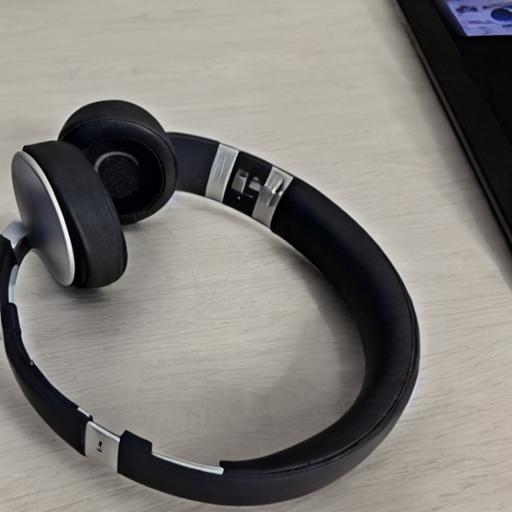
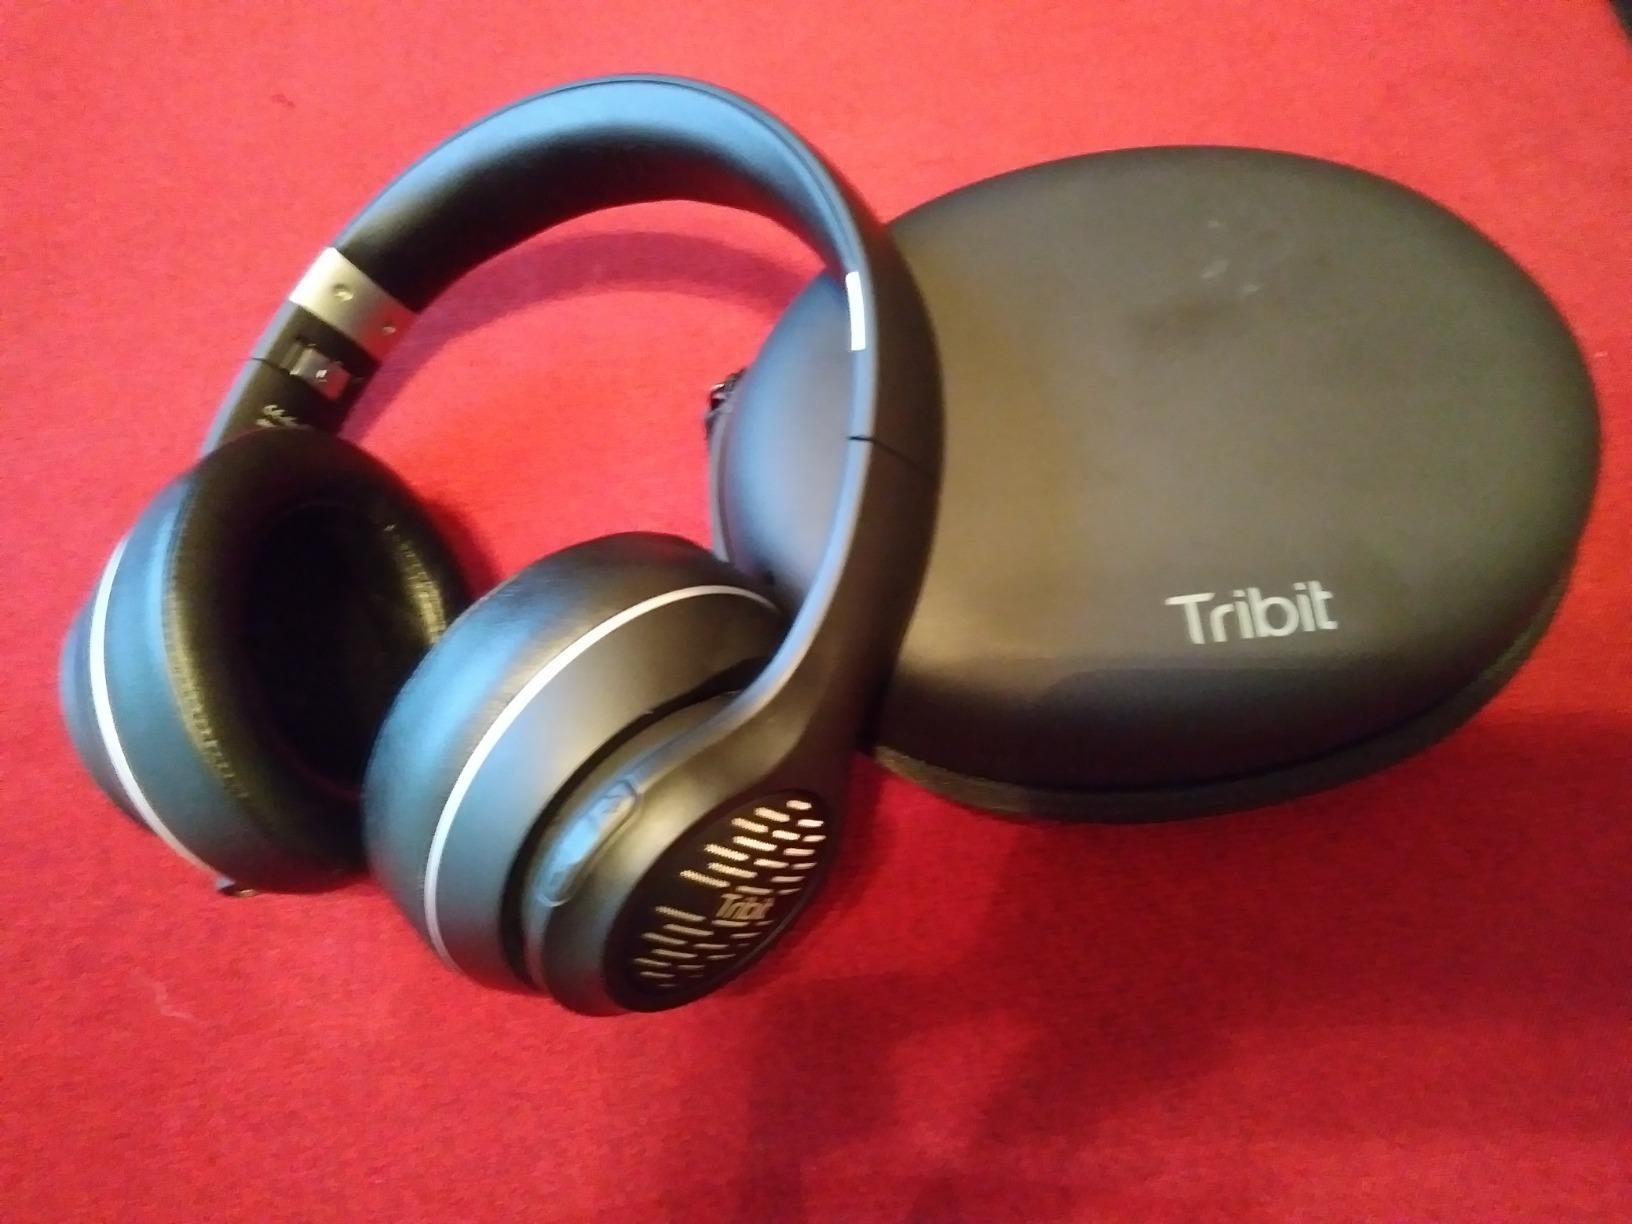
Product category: headphones
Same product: no